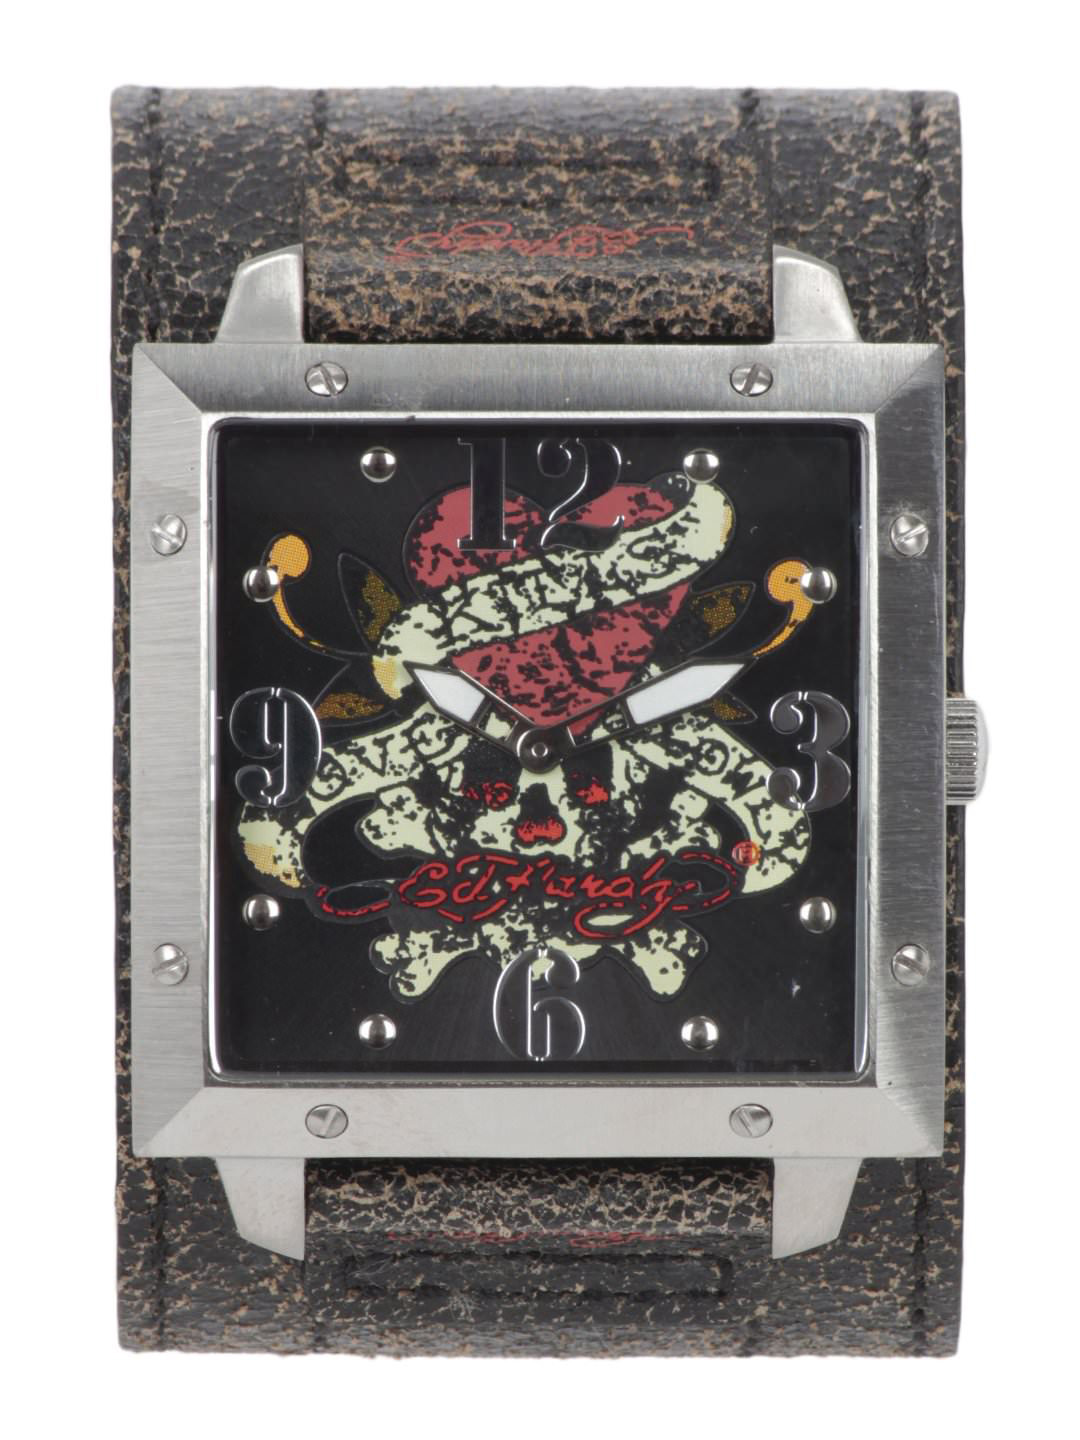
Ed Hardy Men Black Dial Watch
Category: Accessories / Watches / Watches
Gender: Men
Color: Black
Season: Winter 2016
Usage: Casual